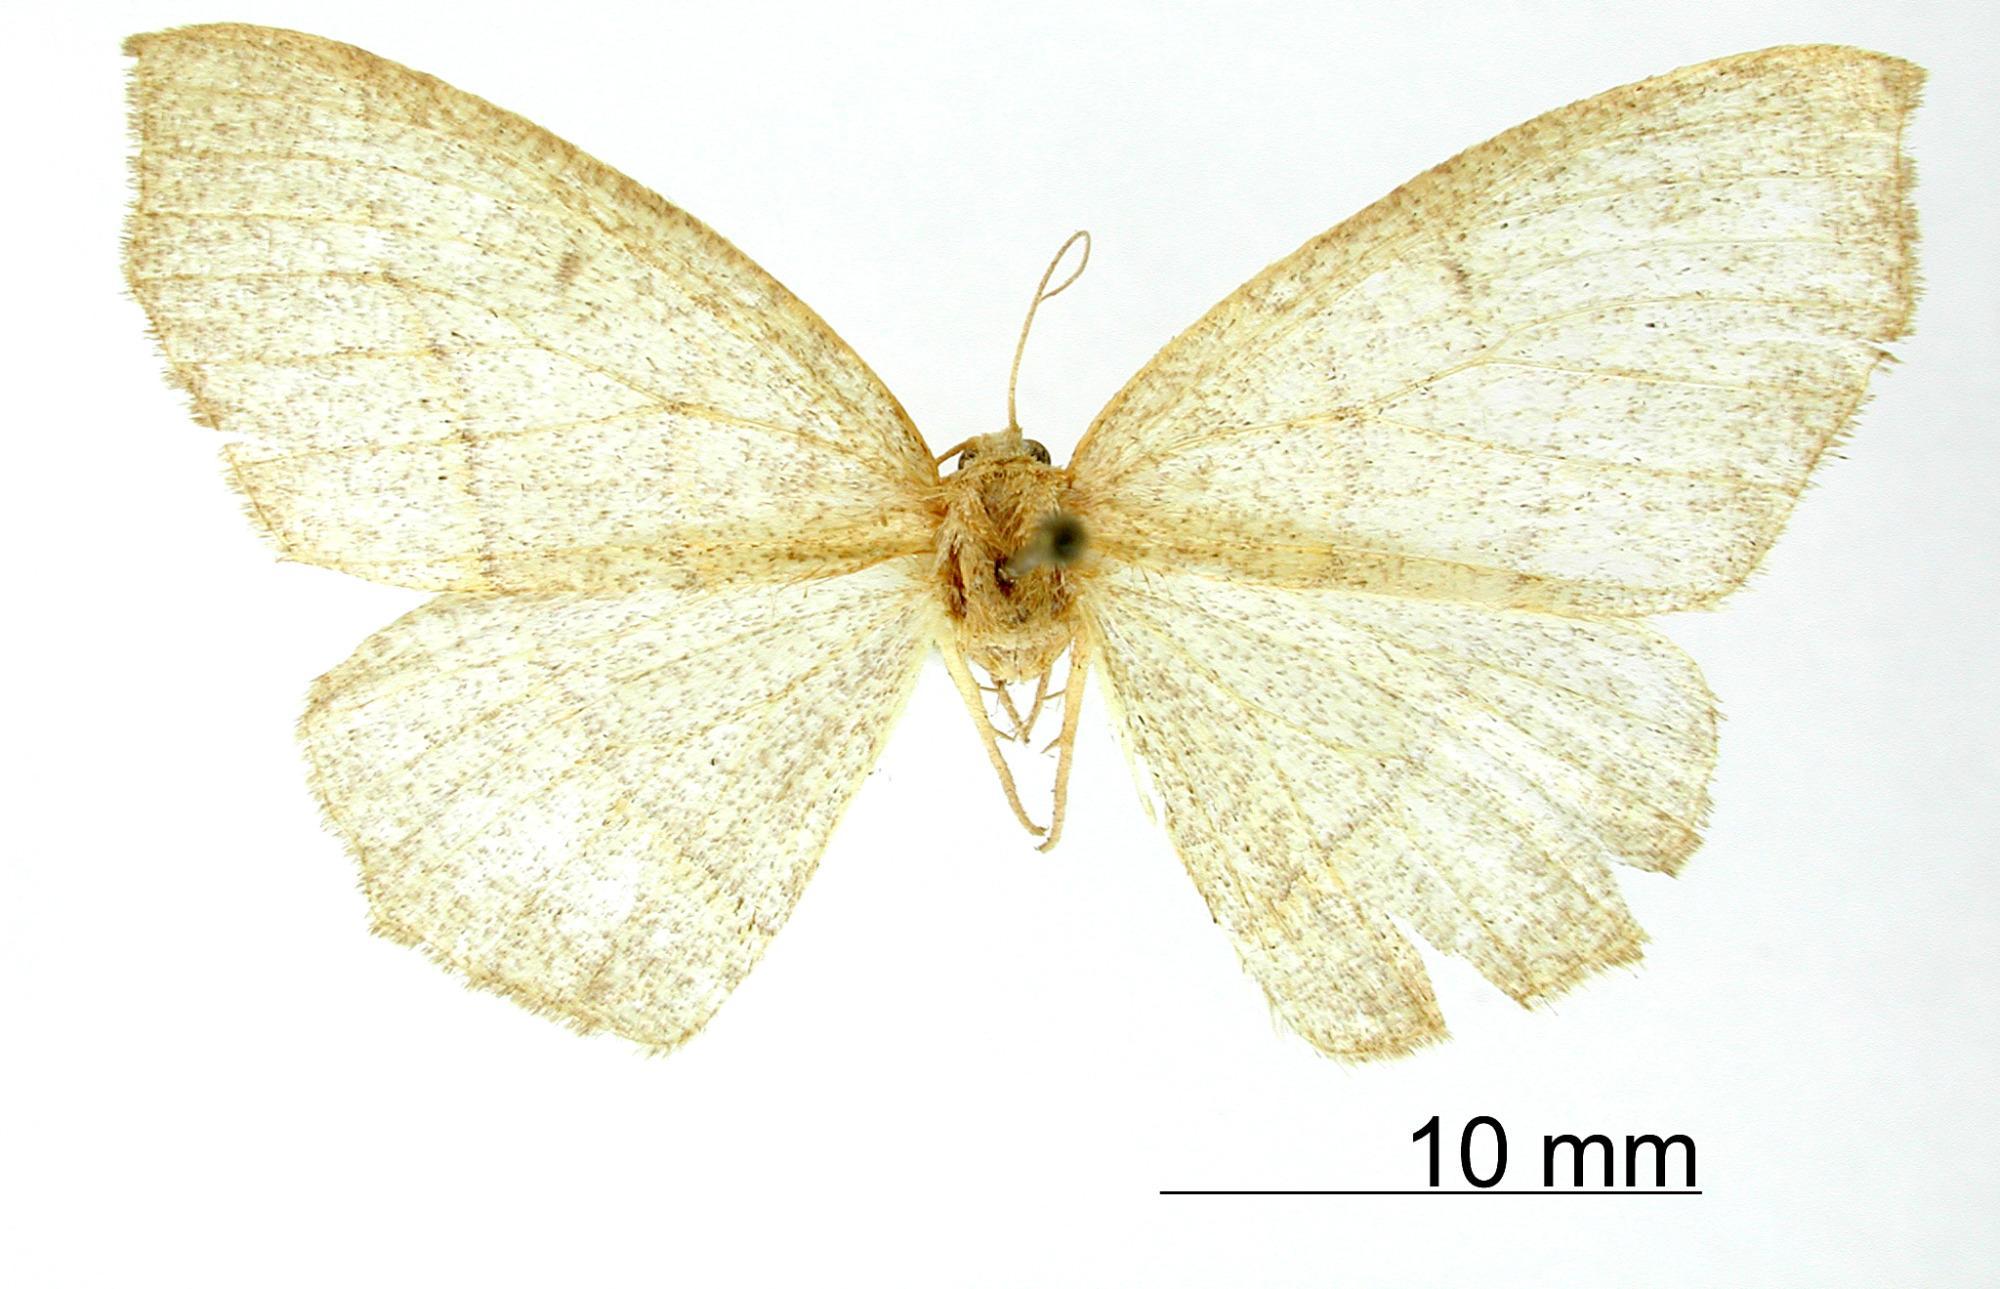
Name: Therina calidaria
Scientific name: Therina calidaria Dyar, 1912
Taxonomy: Animalia, Arthropoda, Insecta, Lepidoptera, Geometridae, Ennominae
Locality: Zacualpan, Mexico, Mexico